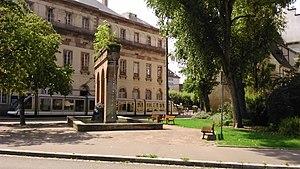
La fontaine Janus à Strasbourg, place Broglie.
La place Broglie est une place située dans le centre historique de Strasbourg.